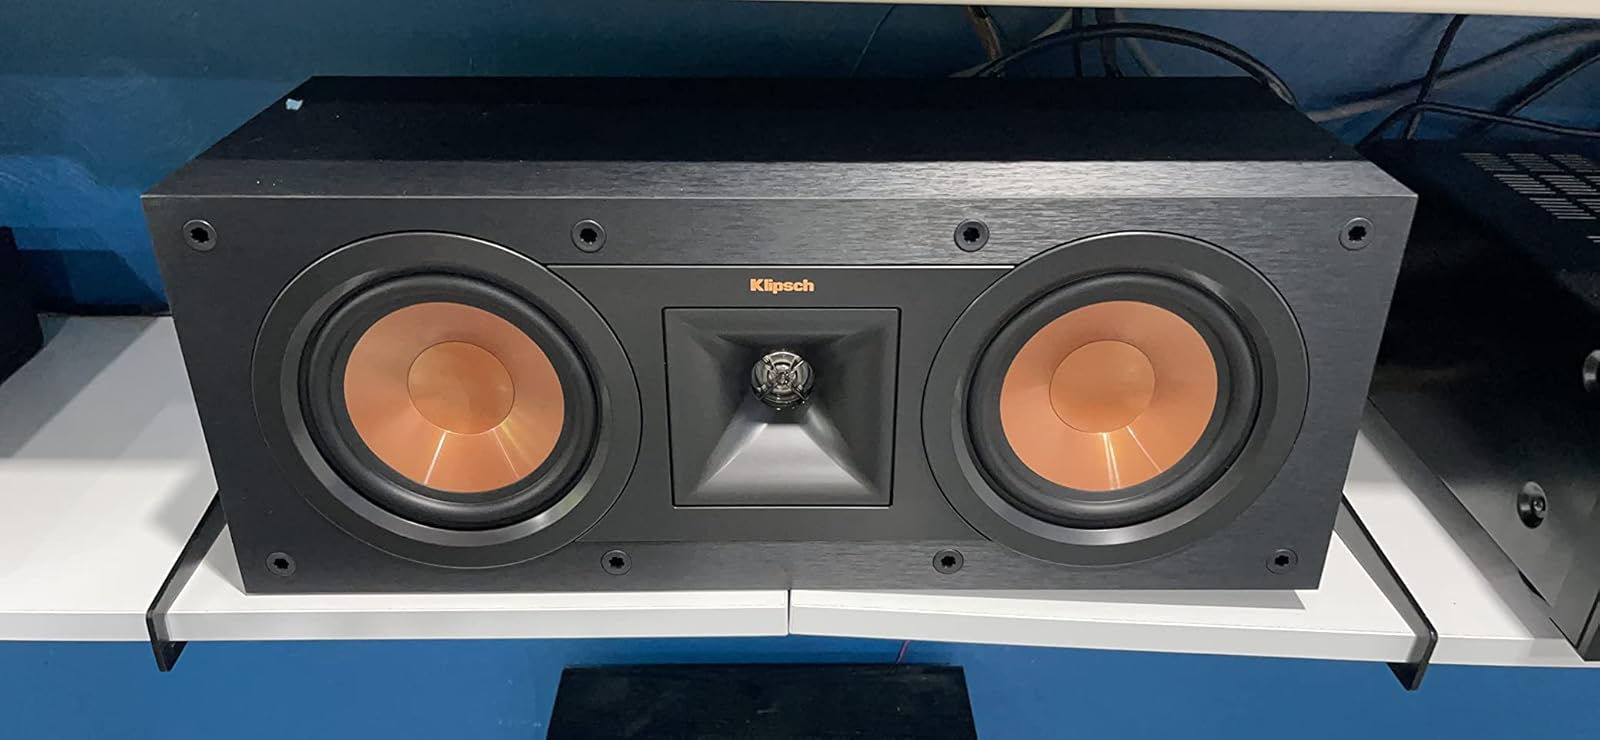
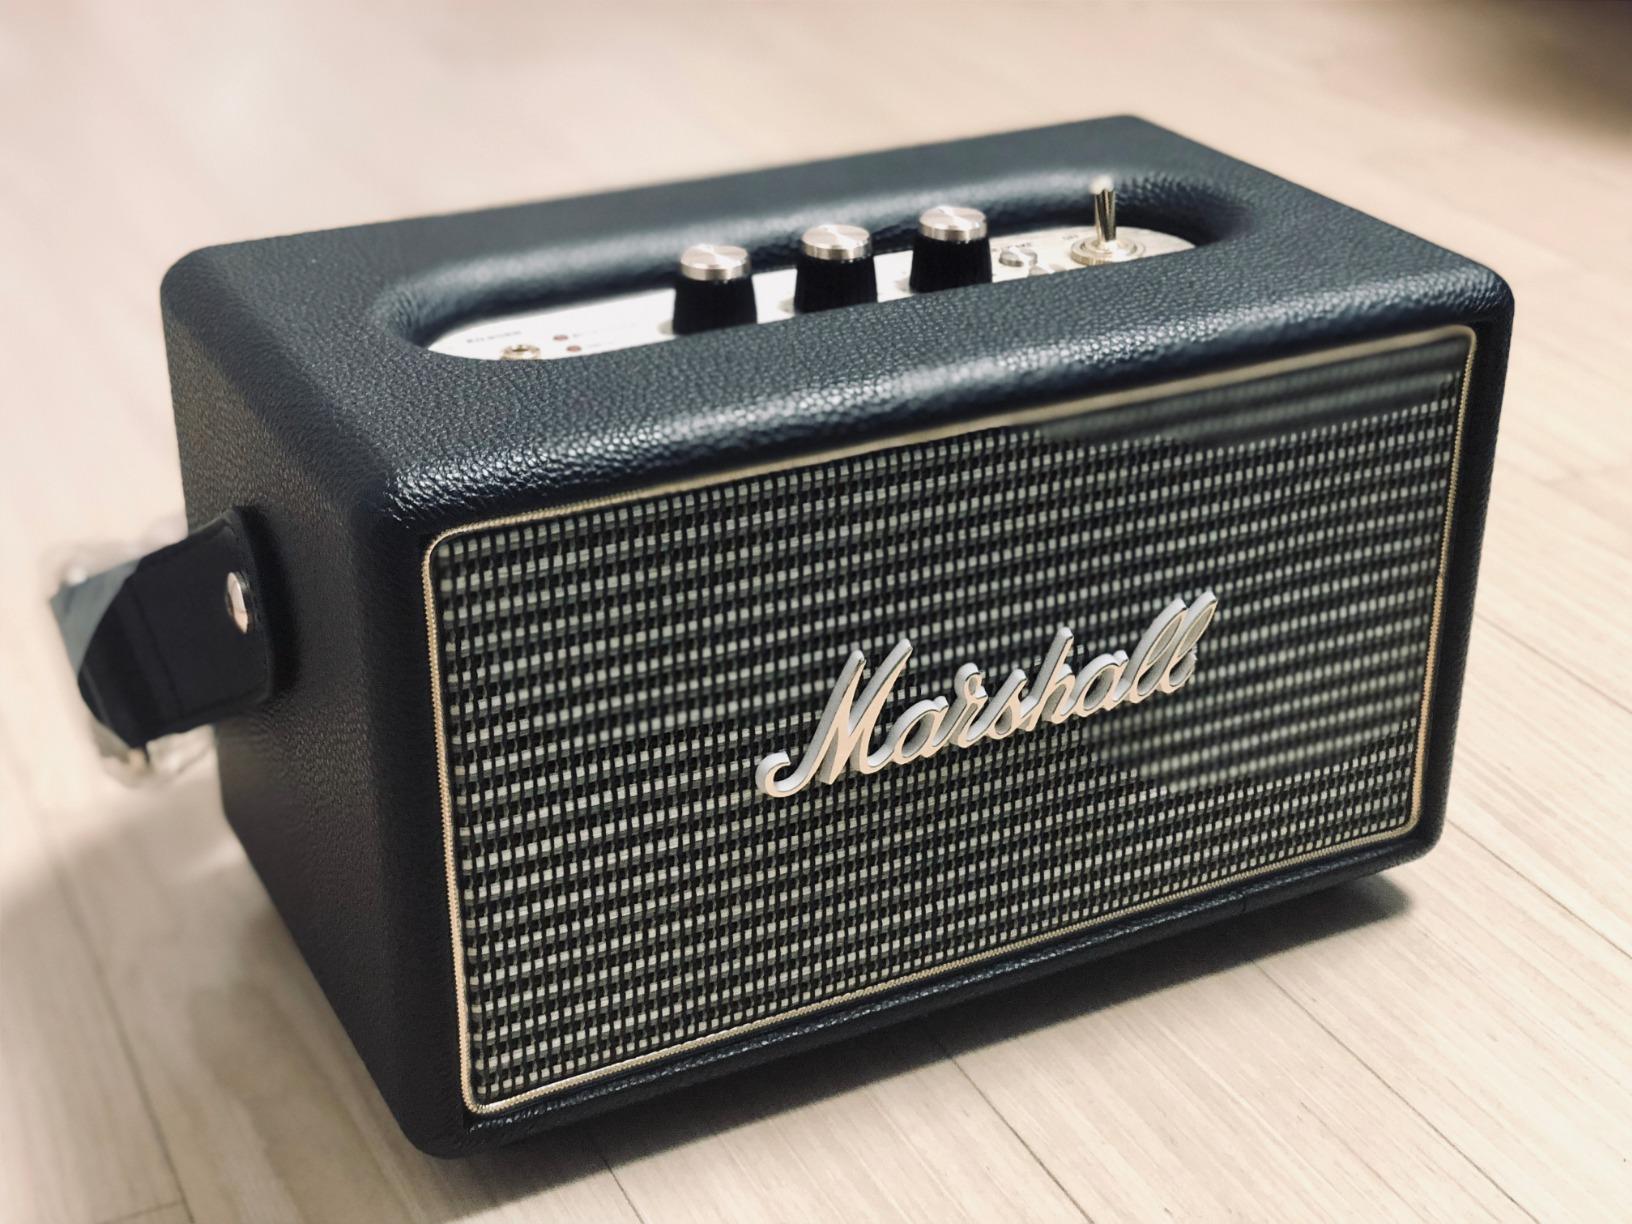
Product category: speaker
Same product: no